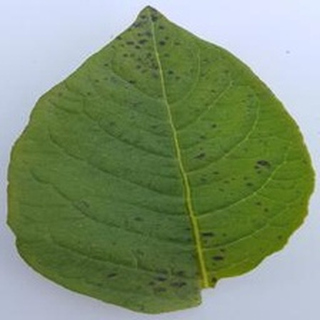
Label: potato_early_blight